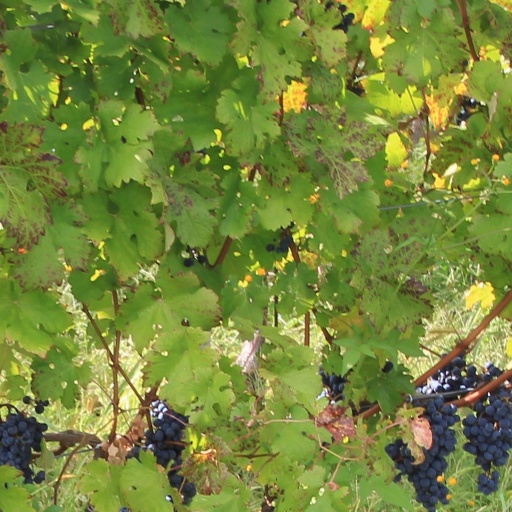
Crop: grape